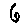
Label: 6